St Helens, Merseyside

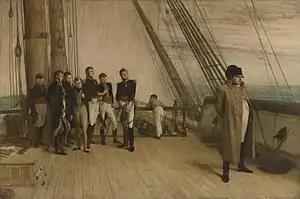
"Napoleon on Board the Bellerophon" by William Quiller Orchardson, 1880

The town is also home to a large number of amateur rugby league teams comprising senior and youth teams. Most notable of these are Blackbrook A.R.L.F.C., Bold Miners, Clock Face Miners, Haresfinch Hawks, Portico Vine, Haydock Warriors, Pilkington Recs and Thatto Heath Crusaders. Most of these teams and others in the area compete in the BARLA North West Counties competition (Pilkingtons in the Premier League, Haydock and Blackbrook in Division 1, Thatto Heath and Clock Face in Division 2). Thatto Heath compete in the higher ranked National Conference League.